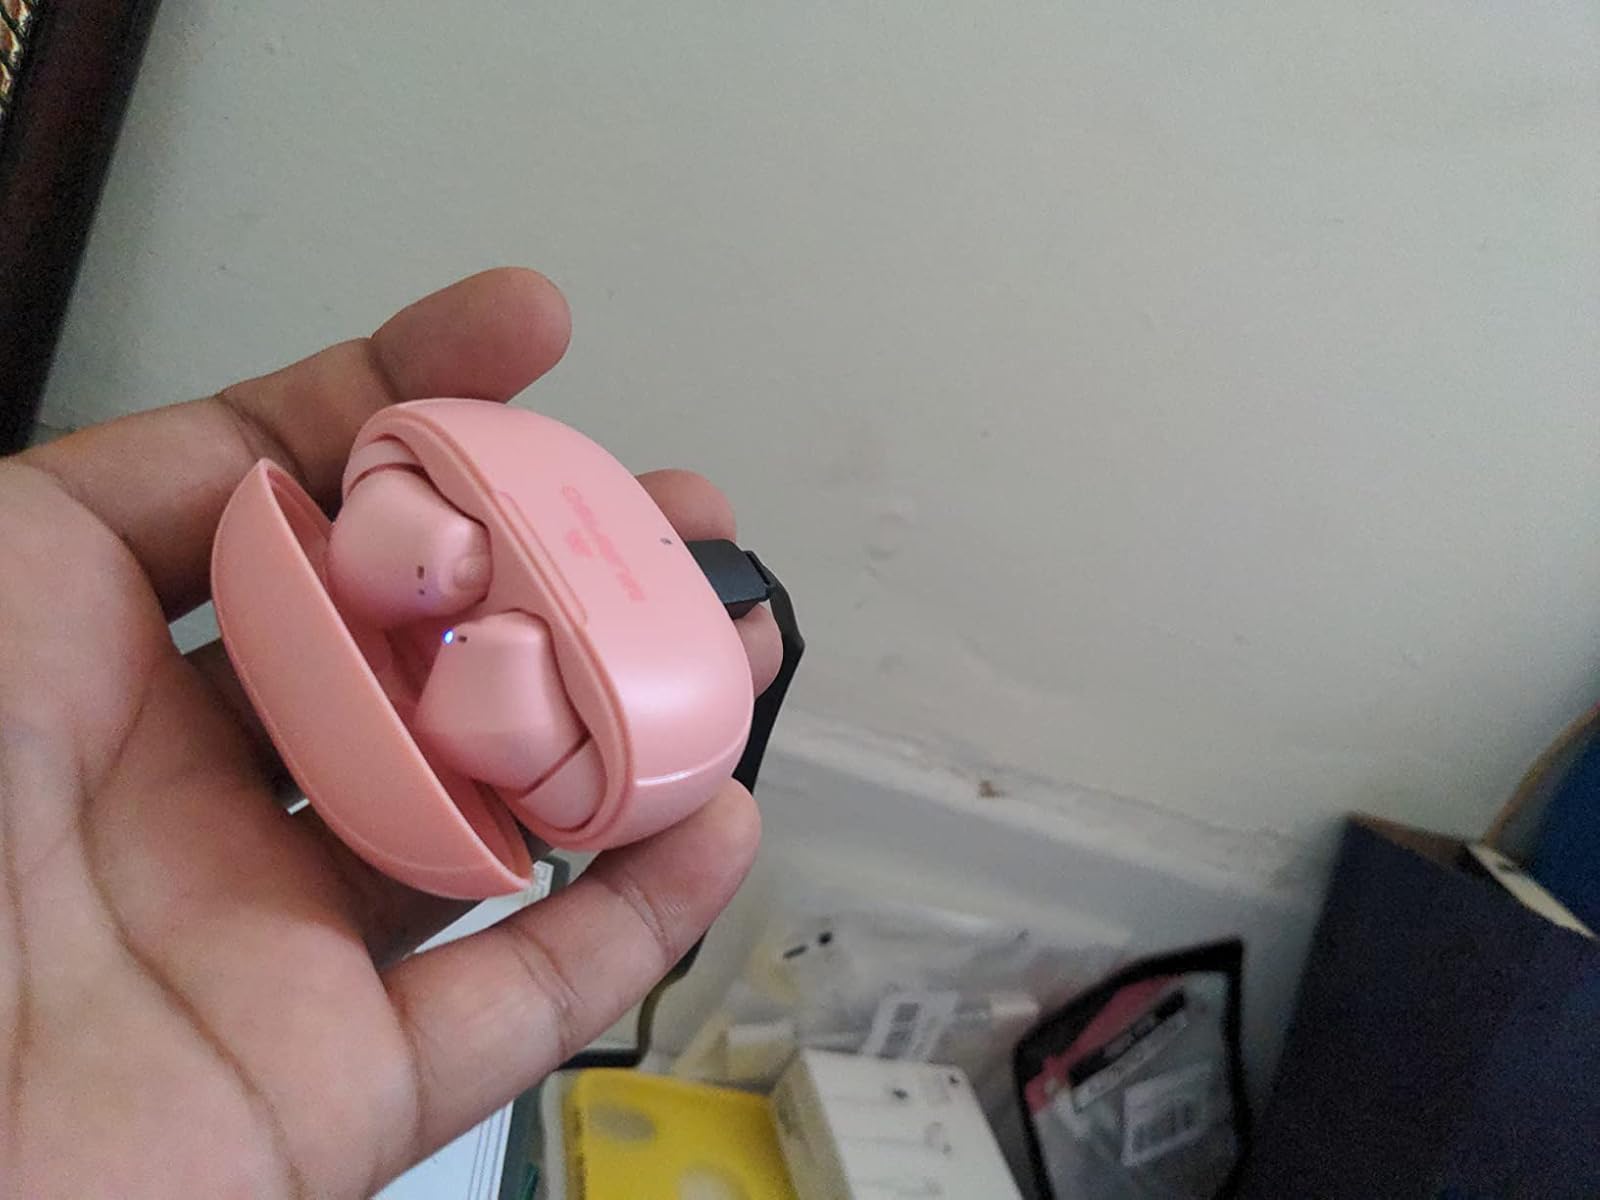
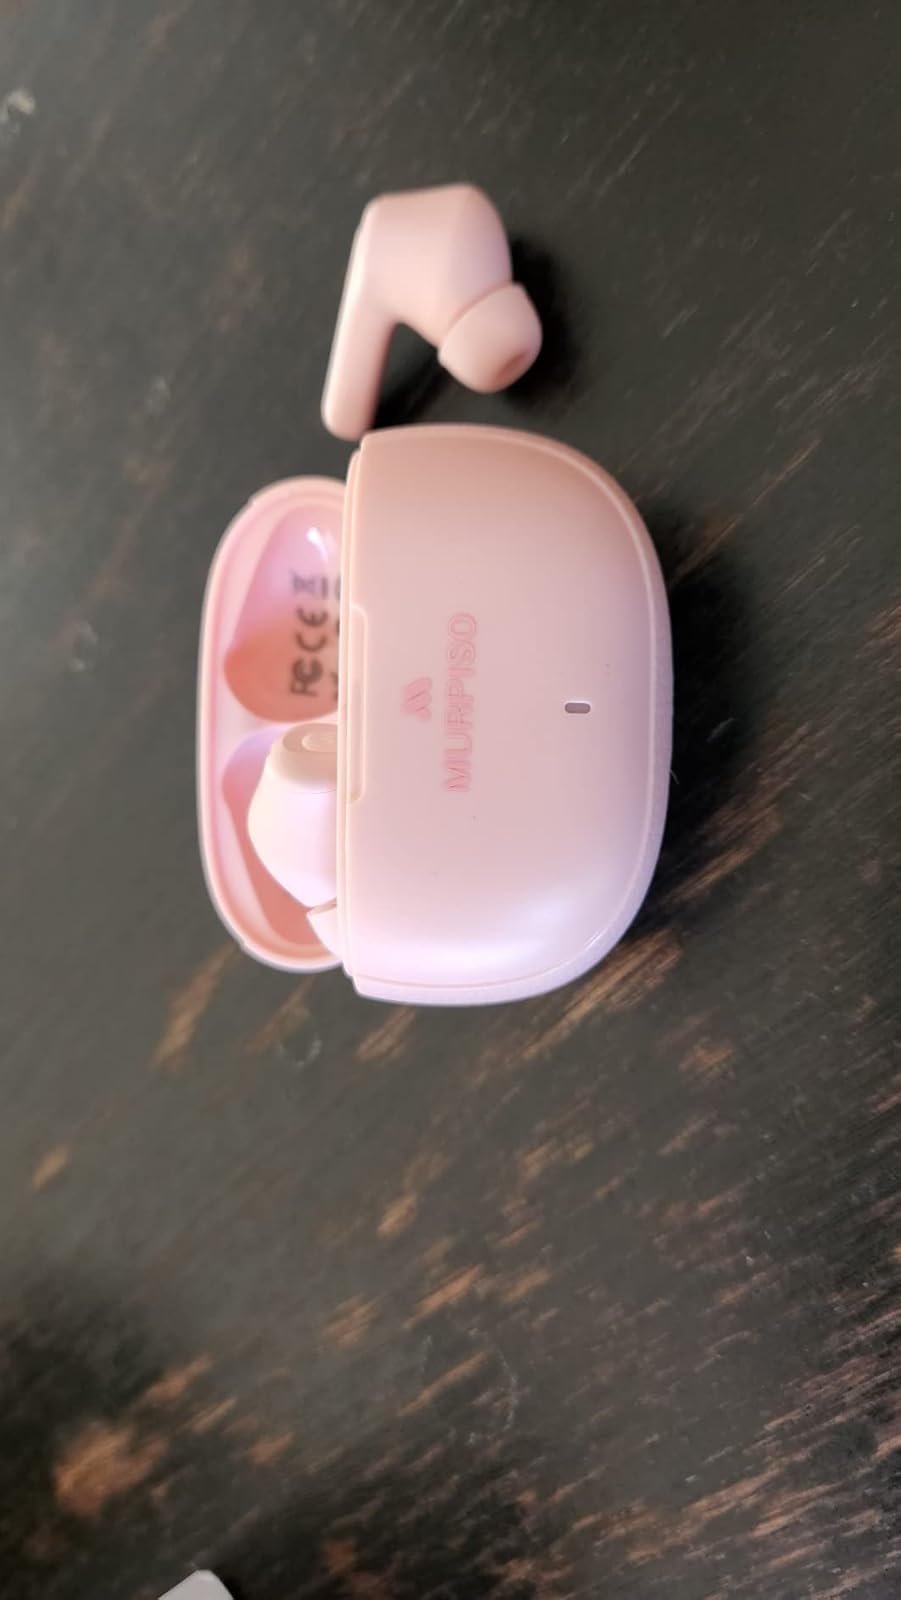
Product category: earbuds
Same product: yes